Waseda El Dorado

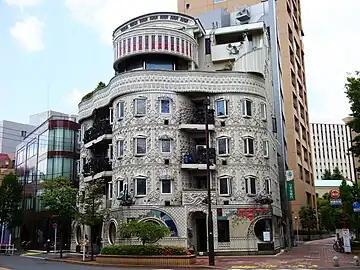
Waseda El Dorado

Waseda El Dorado, also known as "Rhythms of Vision", is a building designed by the Japanese architect Von Jour Caux and built in August, 1983. It is located near the Waseda University campus in Shinjuku, Tokyo, Japan.